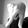
ASL letter: Q